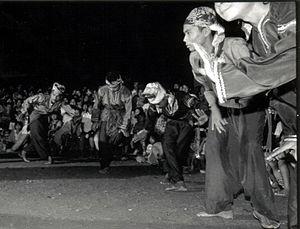
Le Randai est un théâtre dansé traditionnel pratiqué par les Minangkabau : il mêle musique, danse, chant, théâtre et un art martial, le silat.